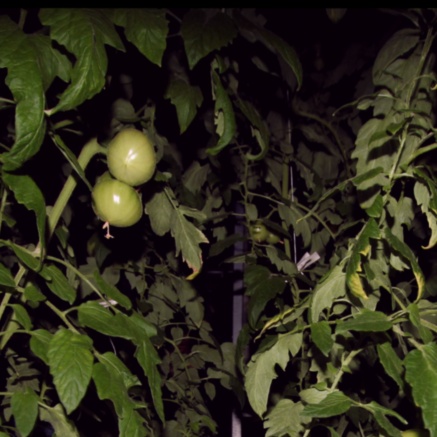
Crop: tomato